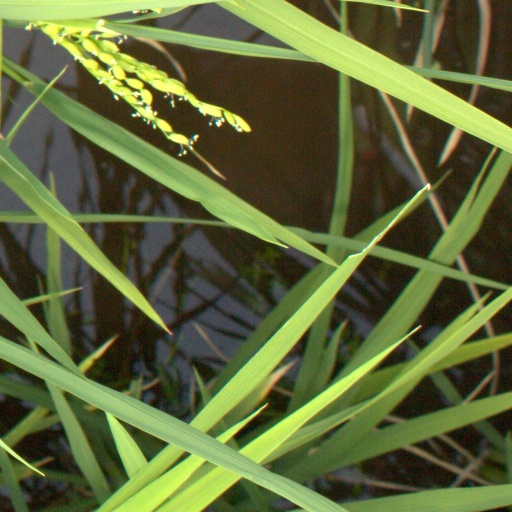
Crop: rice